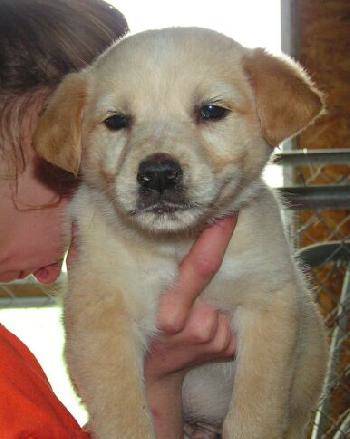
Label: dog